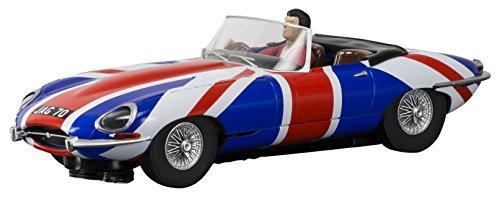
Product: Scalextric Jaguar E Type Union Jack 1:32 Slot Race Car C3878
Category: Toys & Games | Play Vehicles | Vehicle Playsets
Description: Car has working Xenon Effect Headlights and working tail lights.
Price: $39.99
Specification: ProductDimensions:10x4x6inches|ItemWeight:7.4ounces|ShippingWeight:11.4ounces(Viewshippingratesandpolicies)|ASIN:B0746RWRDH|Itemmodelnumber:C3878|Manufacturerrecommendedage:8months-8years